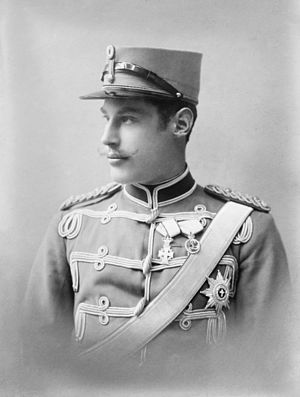
Prins Harald
Prins Harald i 1911.
Prins Harald til Danmark var en dansk prins. Han var søn af Frederik 8. og bror til Christian 10.